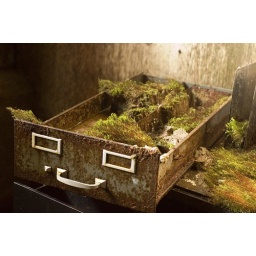
This rusty drawer in a downstairs office managed to grow moss .